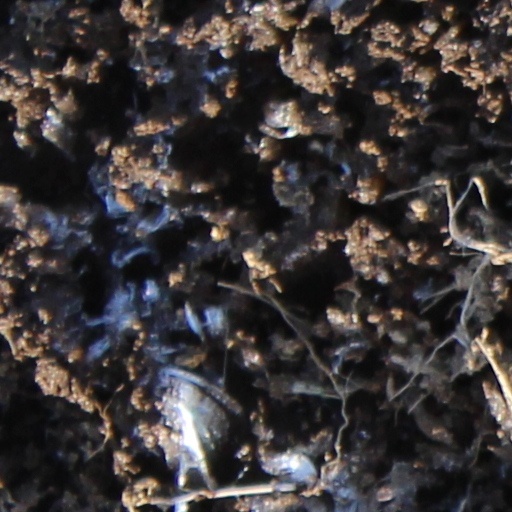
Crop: wheat